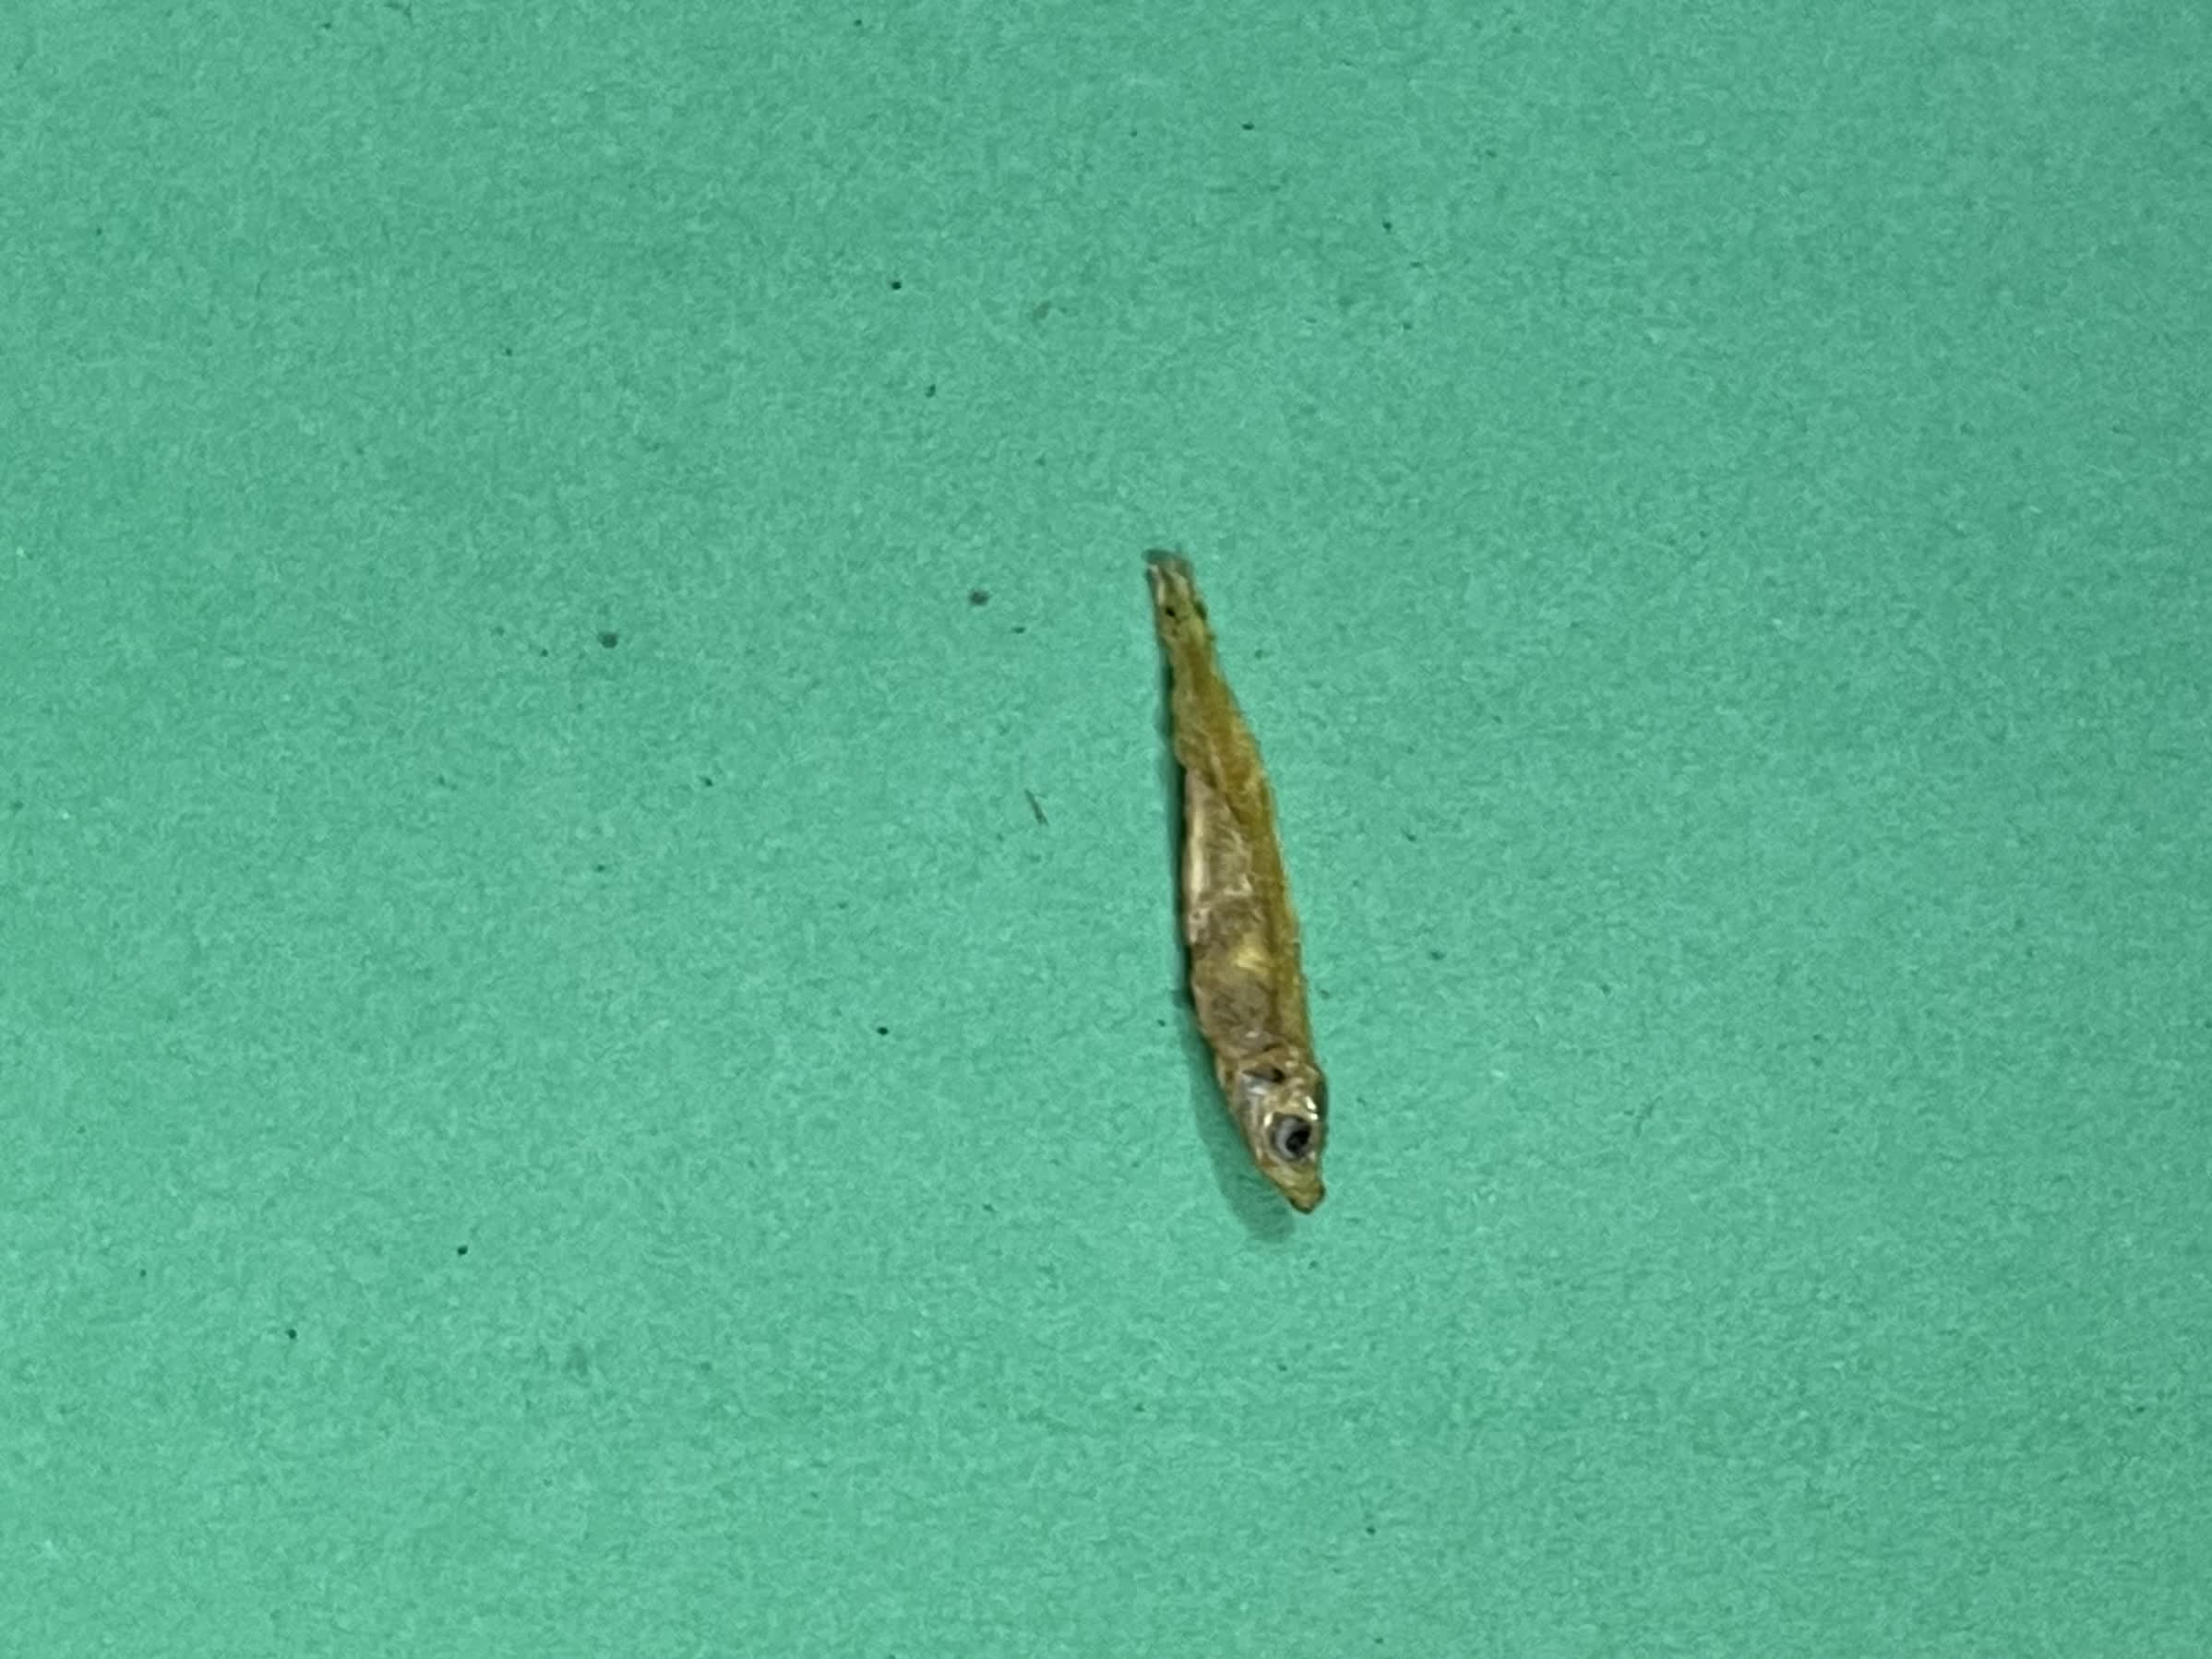
Species: kachki